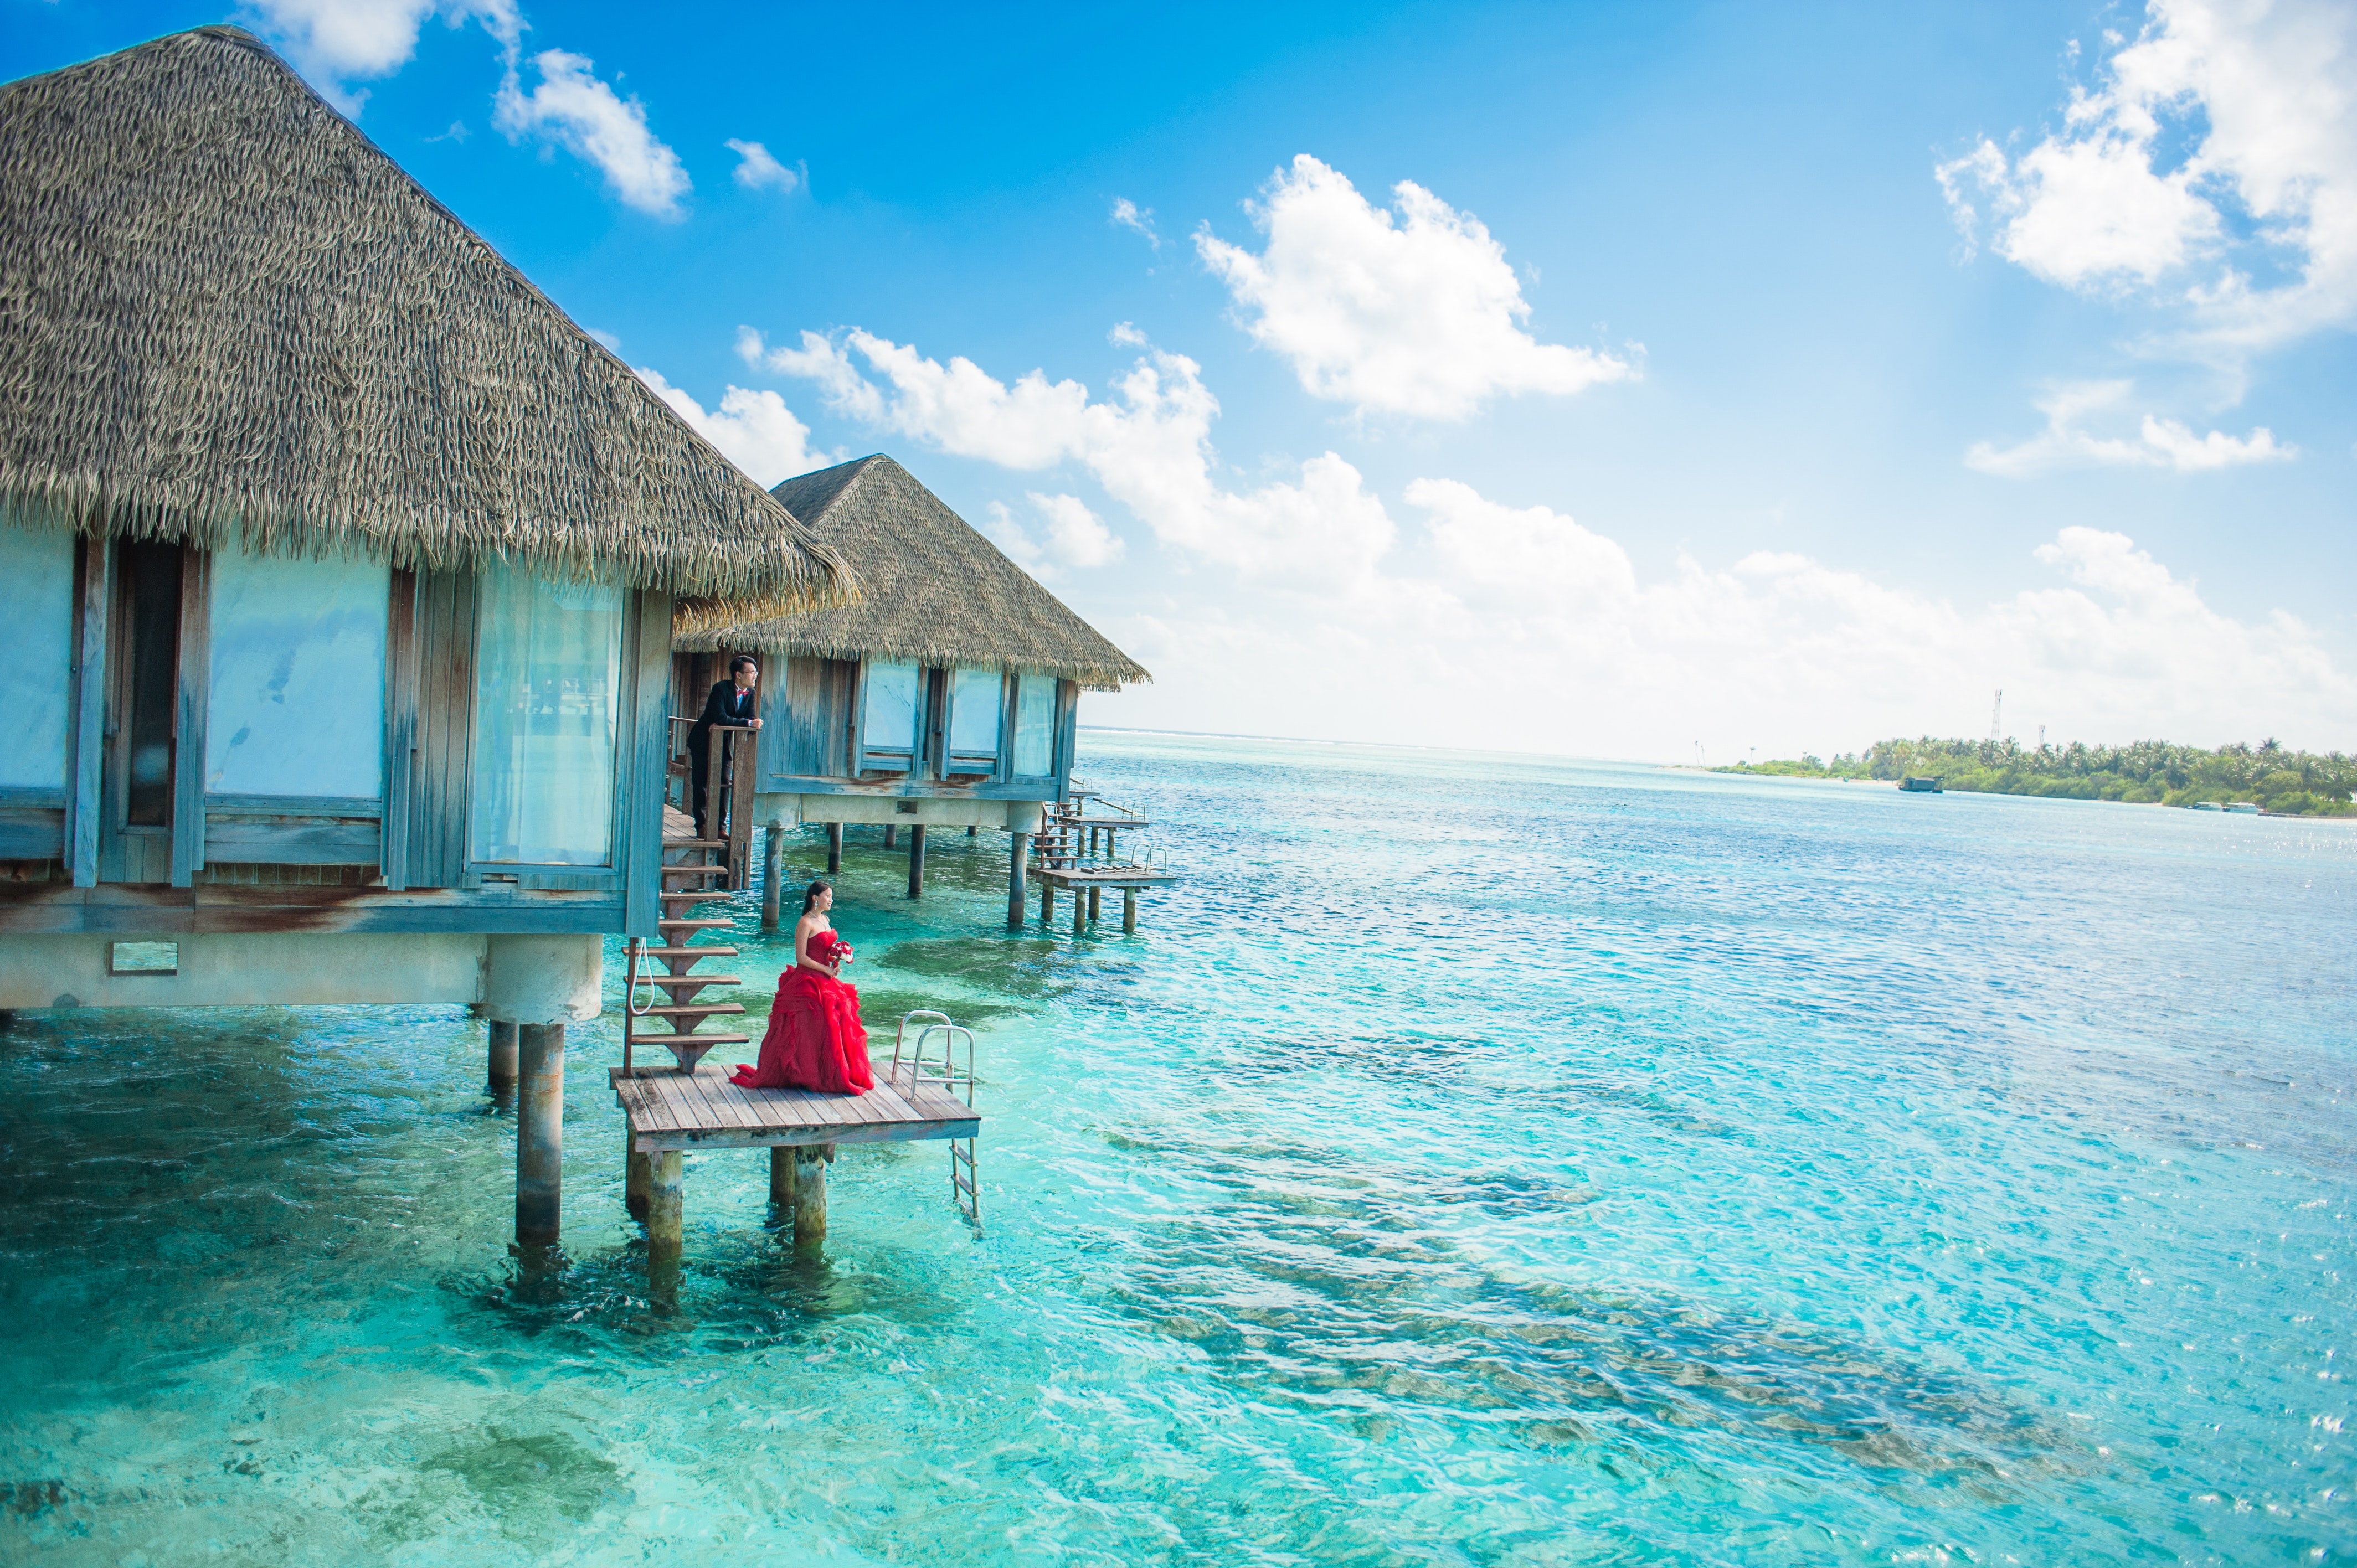
sky, turquoise, tropics, blue, sea, vacation, ocean, caribbean, lagoon, water, resort, tourism, leisure, coastal and oceanic landforms, summer, house, coast, beach, bay, cloud, building, travel, island, palm tree, cay